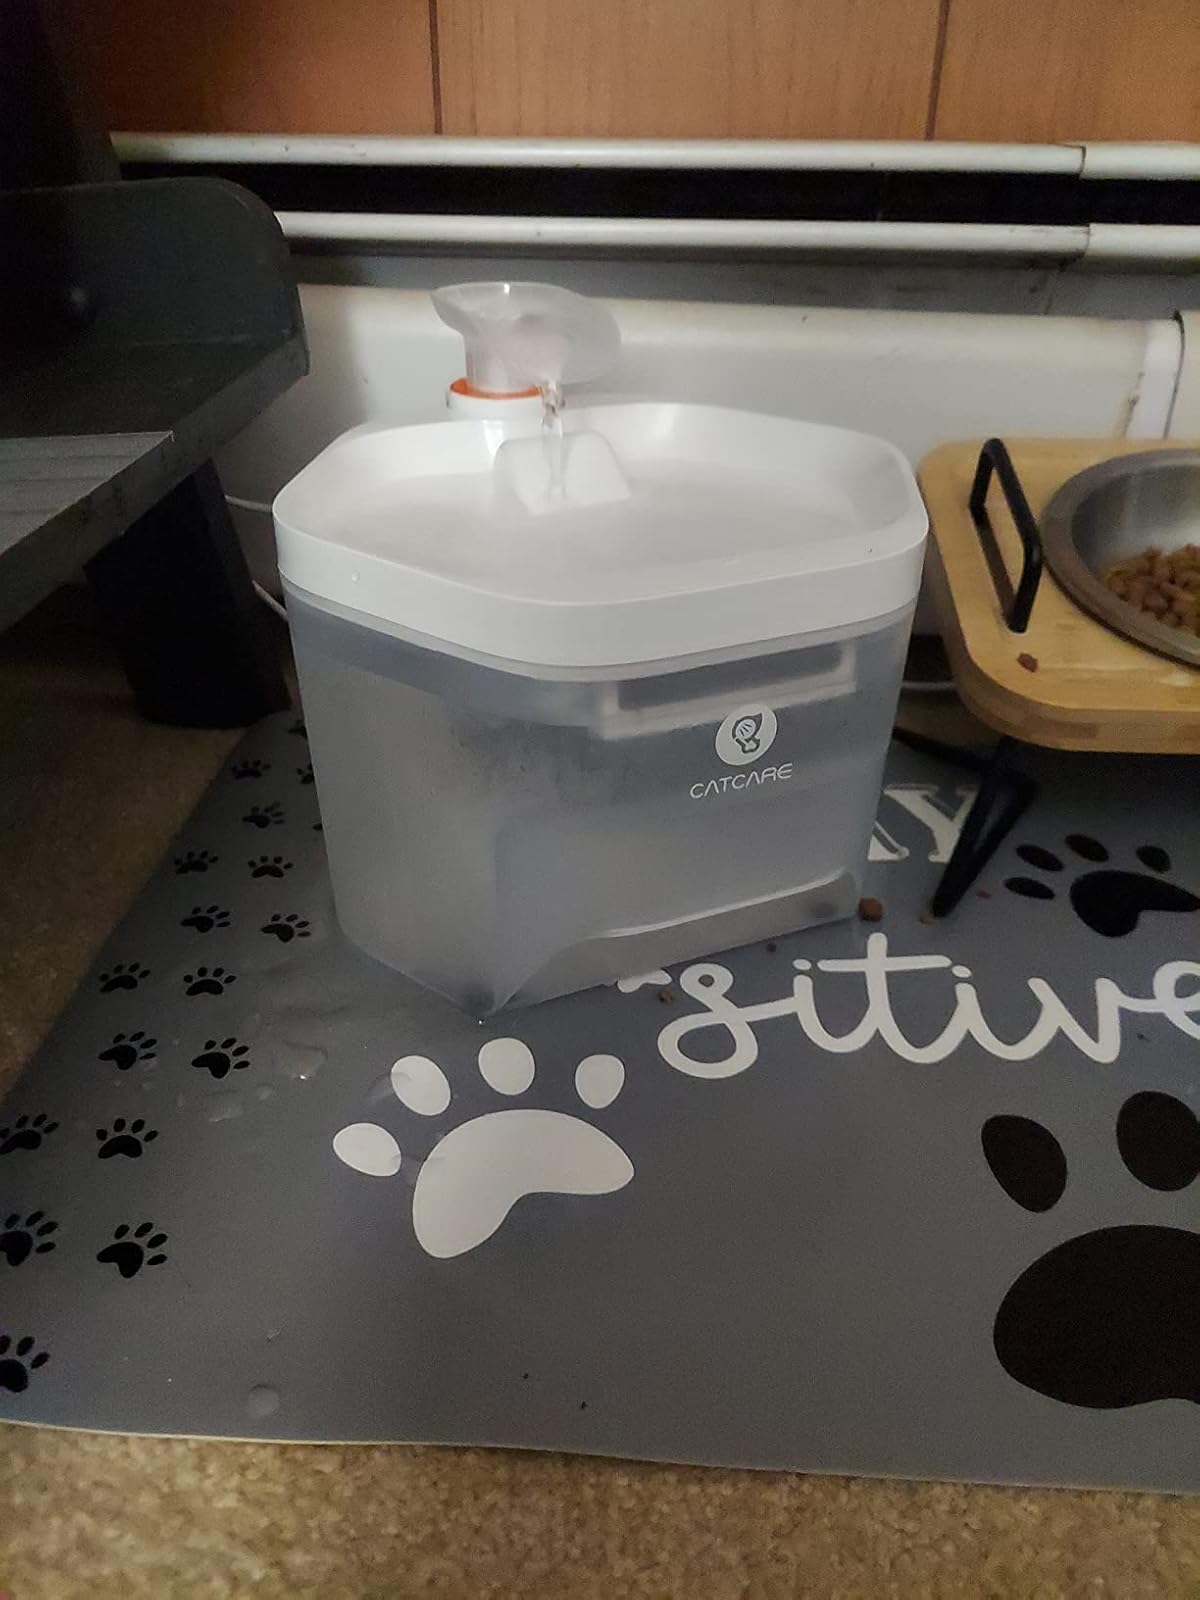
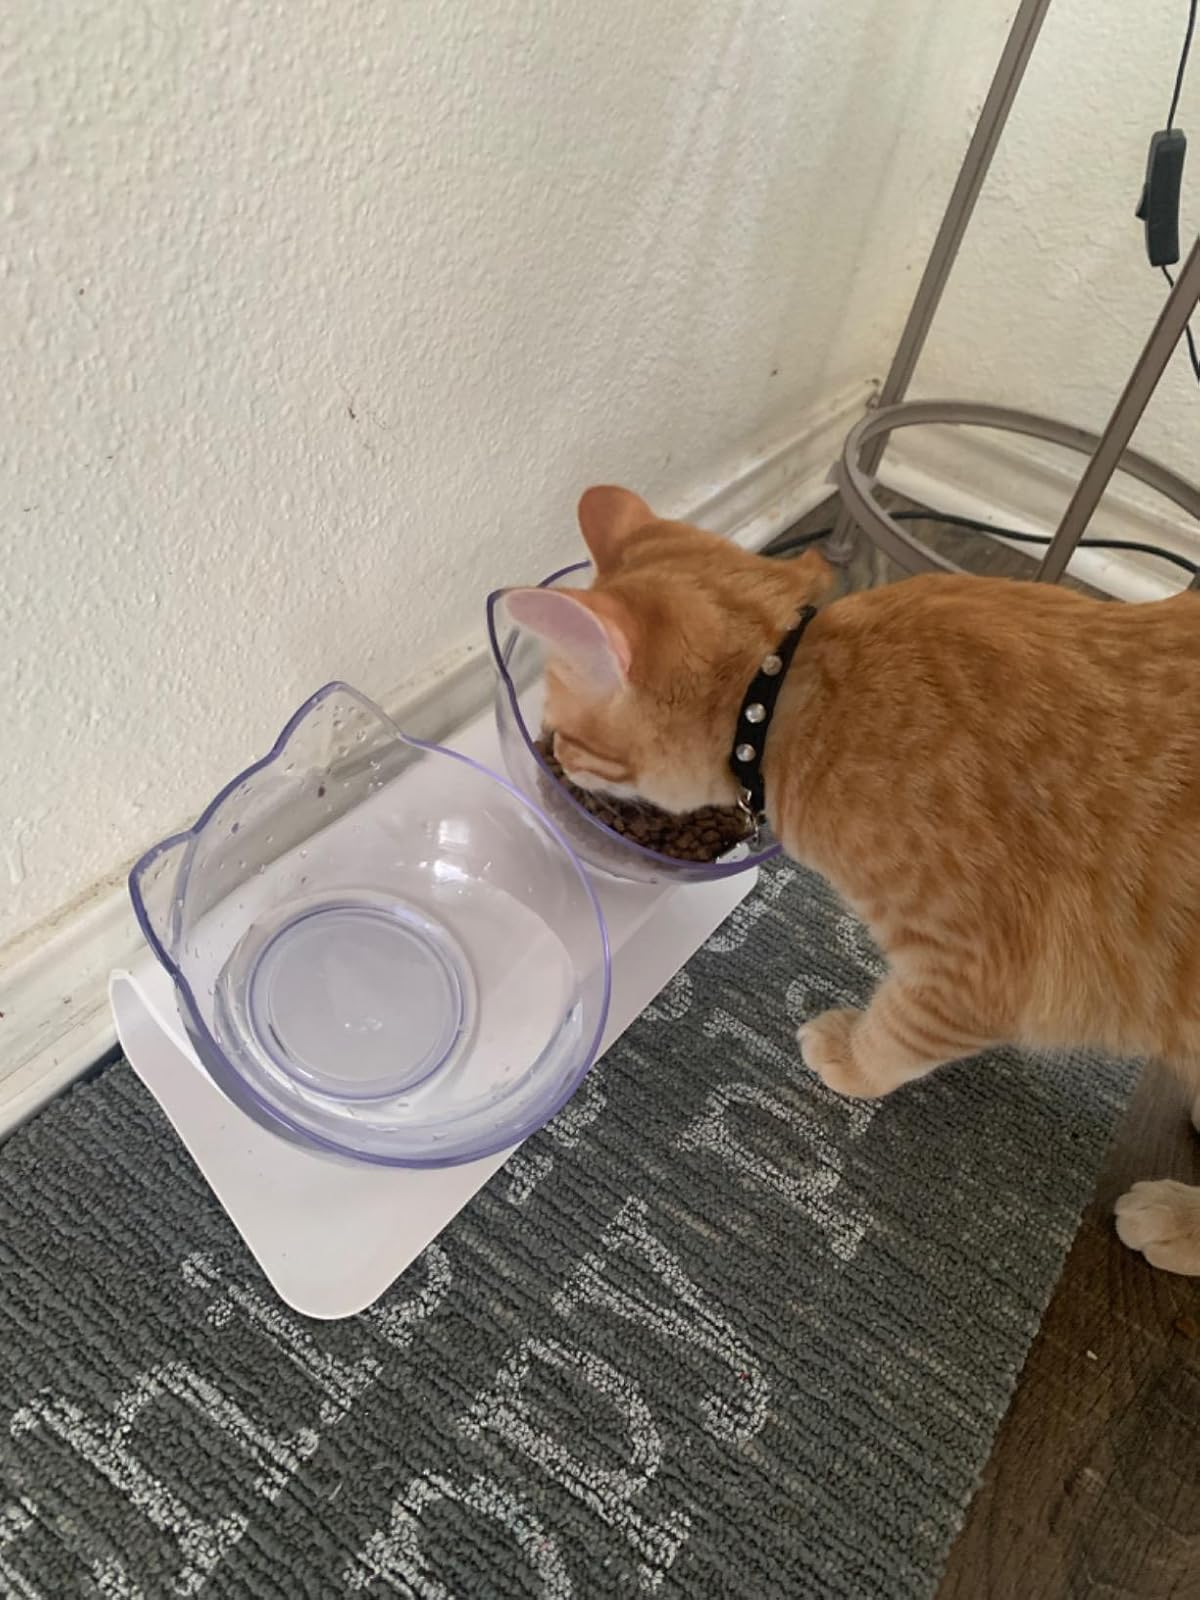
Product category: items_bowl
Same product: no